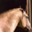
Label: horse